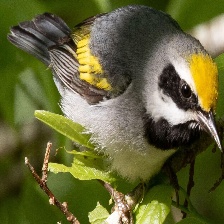
Species: GOLD WING WARBLER
Scientific name: VERMIVORA CHRYSOPTERA